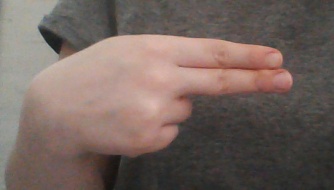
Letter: ain